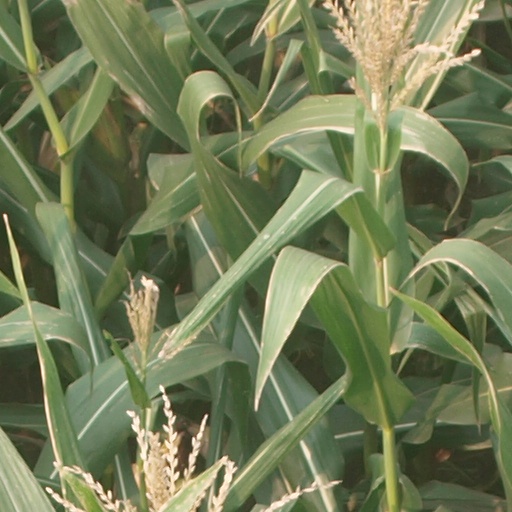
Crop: maize; corn